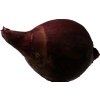
Label: red_onion